Marion County Courthouse (Iowa)

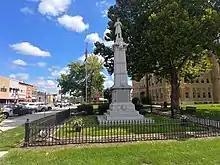
Military monument on the courthouse square.

Marion County was organized in 1845 and its first courthouse was built a year later. It was a frame building that was constructed for $700. It also served the community as a school and a church. After 12 years the county sold the building for $928, and the second courthouse was built in 1857 for around $20,000. It was a two-story brick structure that measured . It stood in the center of the public square and housed county offices on the first floor and a courtroom on the second floor. The second courthouse was used for 40 years until it was declared unsafe to use. The present courthouse was designed by Mifflin E. Bell in the Romanesque Revival style. It was completed in 1896 at a cost of $80,000. The courthouse's significance is derived from its association with county government, and the political power and prestige of Knoxville as the county seat.